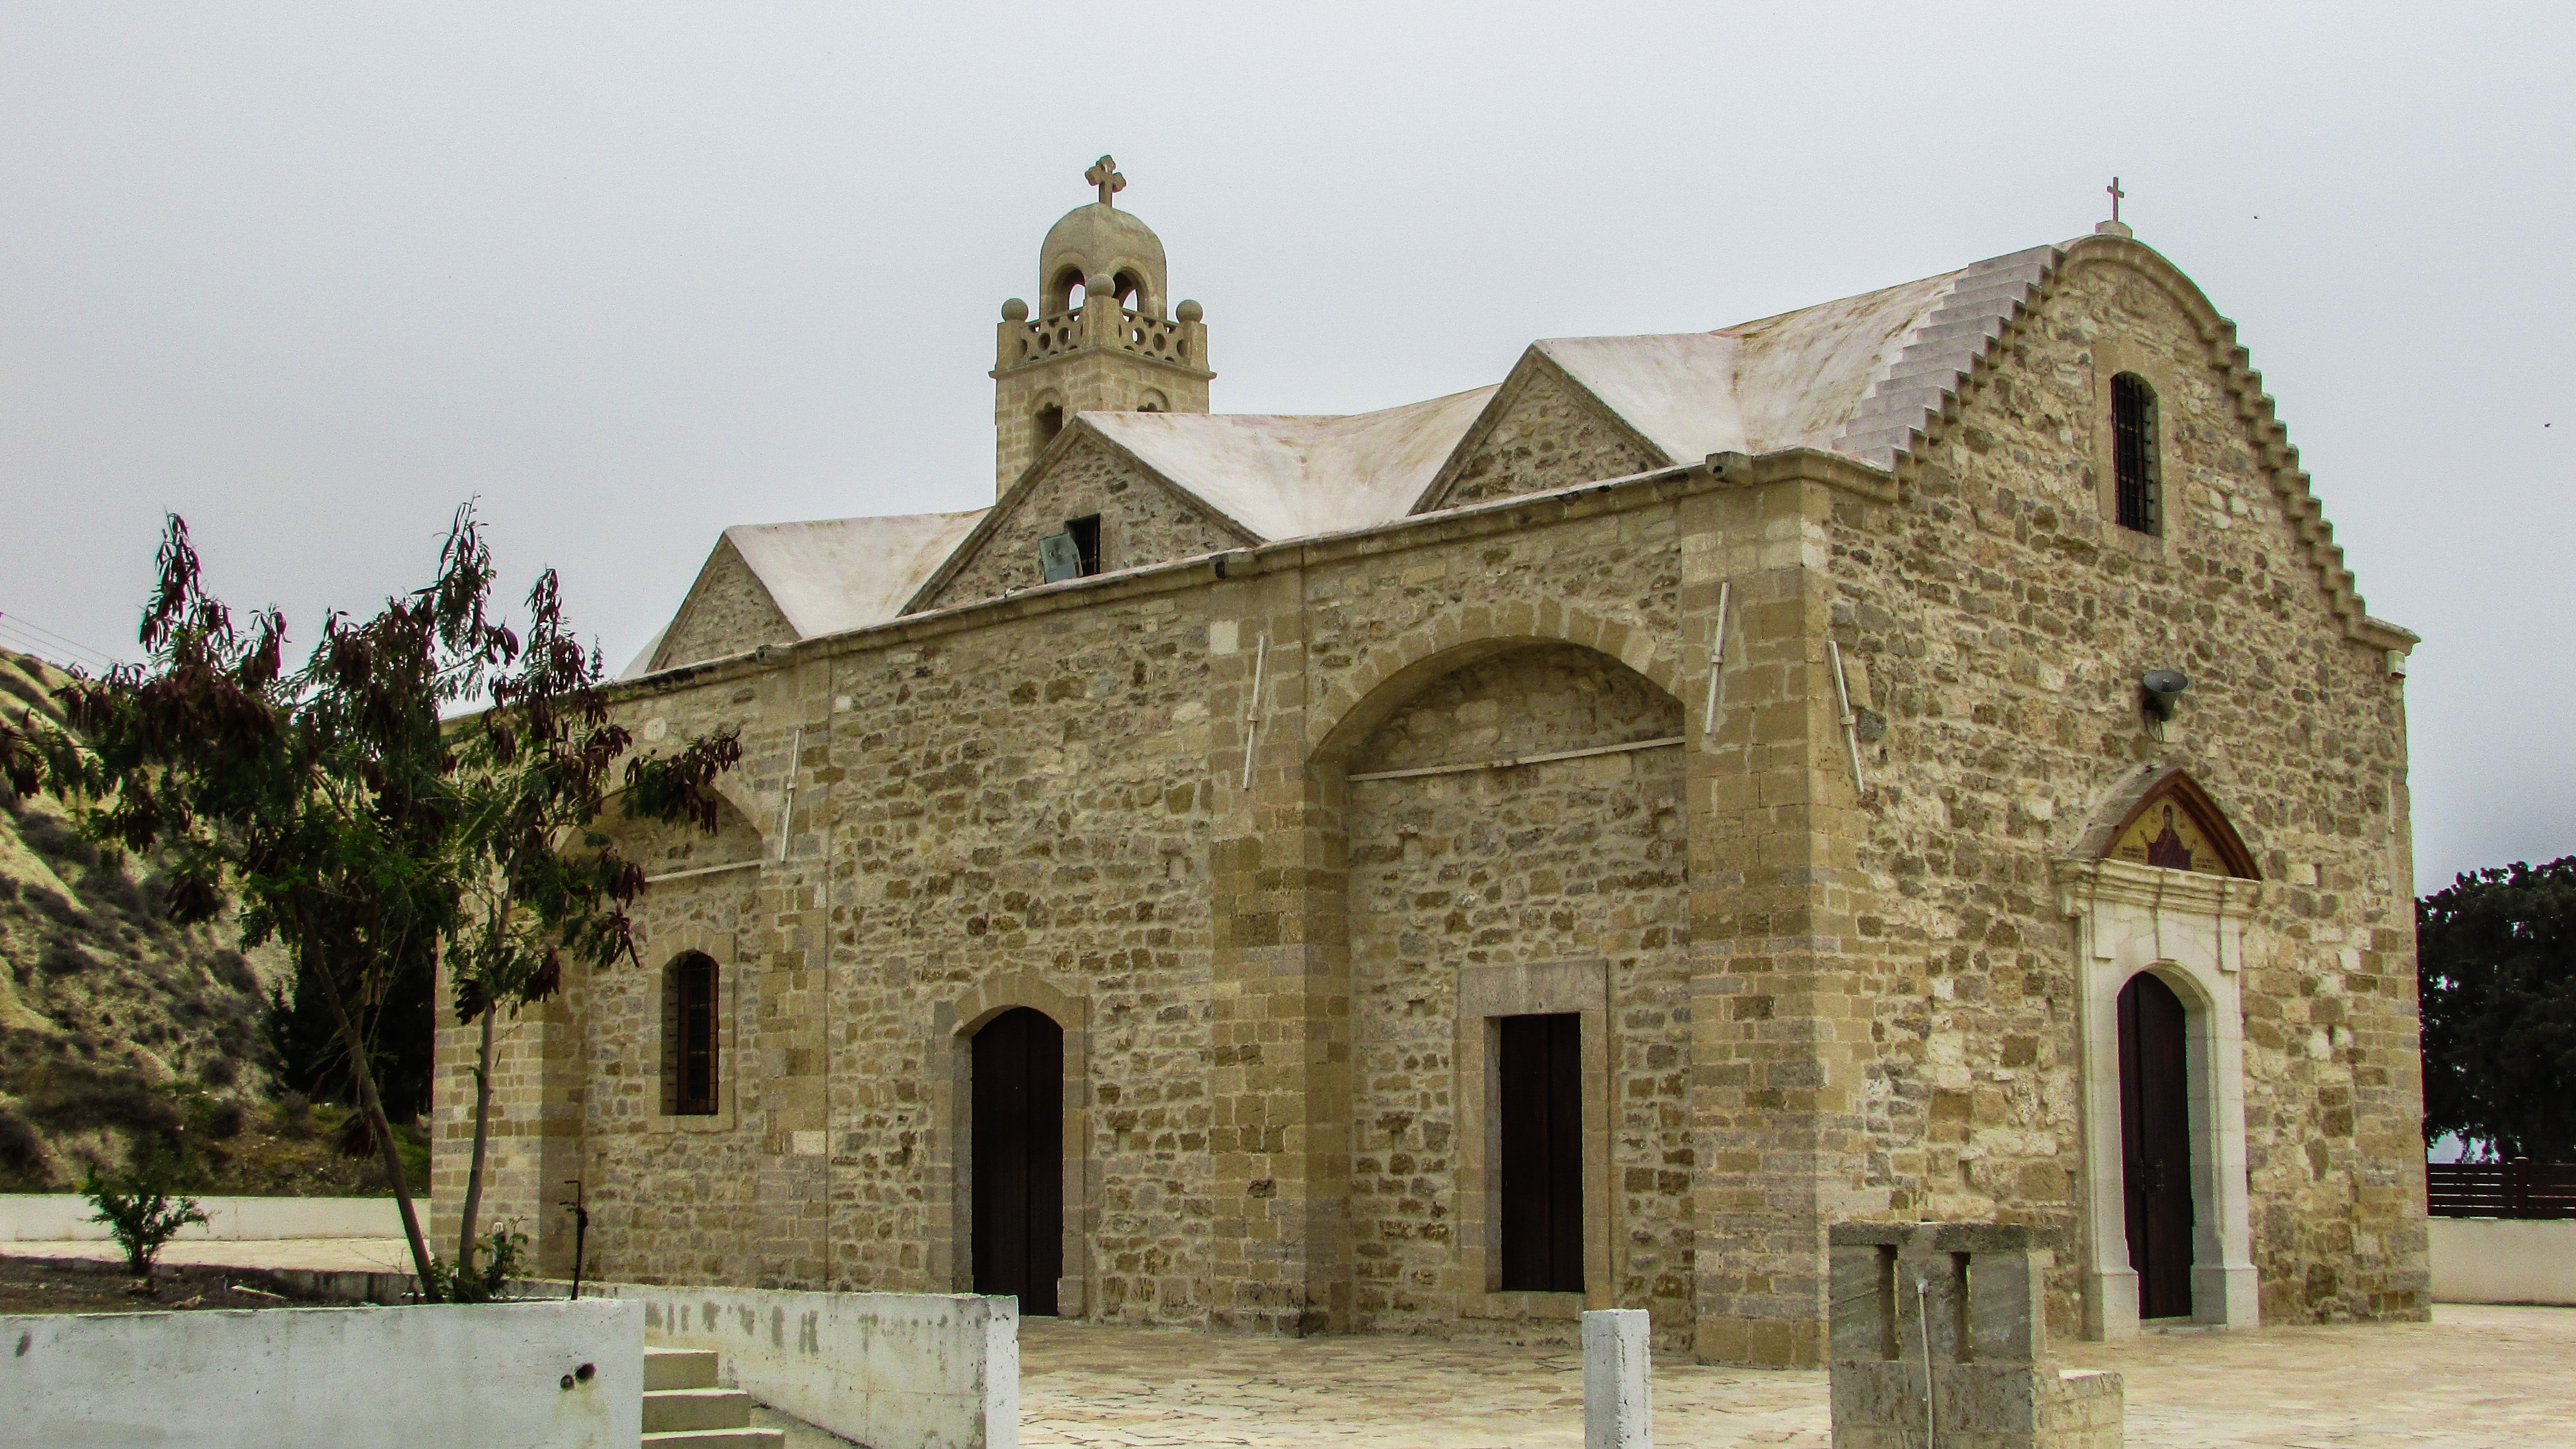
architecture, building, religion, facade, church, cathedral, chapel, place of worship, medieval architecture, medieval, monastery, synagogue, orthodox, historical, cyprus, historic site, ancient history, pyla, panagia asprovouniotissa, byzantine architecture, spanish missions in california